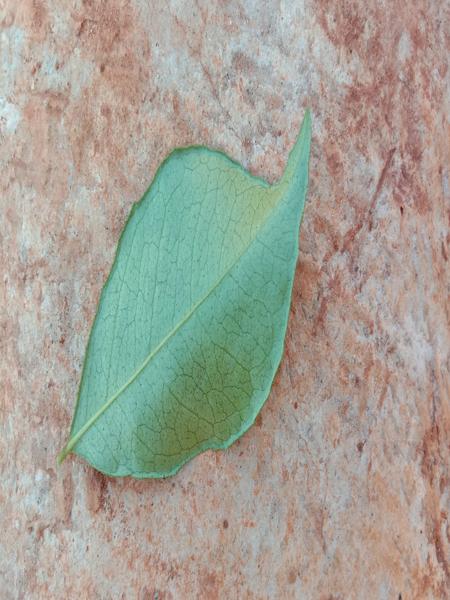
Plant: Curry